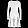
Label: Dress